Flemish Baroque painting

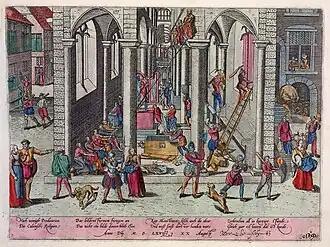
Frans Hogenberg, the Calvinist Iconoclastic Riot of August 20, 1566 when many paintings and church decorations were destroyed and subsequently replaced by Late Northern Mannerist and Baroque artists.

Although paintings produced at the end of the 16th century belong to general Northern Mannerist and Late Renaissance approaches that were common throughout Europe, artists such as Otto van Veen, Adam van Noort, Marten de Vos, and the Francken family were particularly instrumental in setting the stage for the local Baroque. Between 1585 and the early 17th century they made many new altarpieces to replace those destroyed during the iconoclastic outbreaks of 1566. Also during this time Frans Francken the Younger and Jan Brueghel the Elder became important for their small cabinet paintings, often depicting mythological and history subjects.